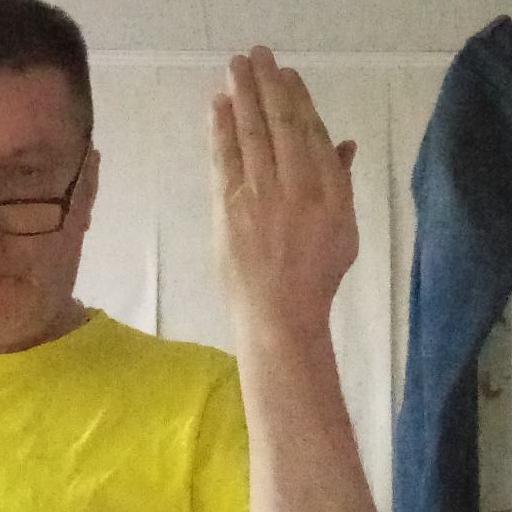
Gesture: stop_inverted